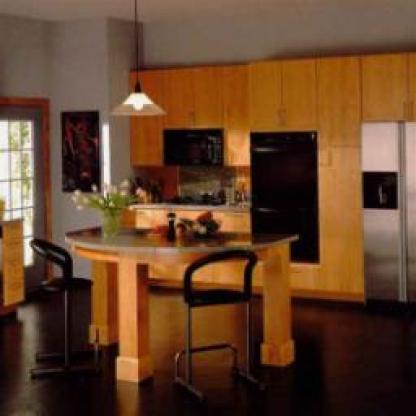
Scene: Indoor